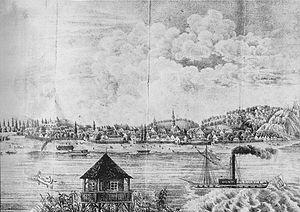
Zemun est une municipalité de Serbie située sur le territoire de la Ville de Belgrade. Elle fait partie des 10 municipalités urbaines de la ville de Belgrade proprement dite. Au recensement de 2011, Zemun intra muros comptait 151 811 habitants et la municipalité dont elle est le centre 166 292.